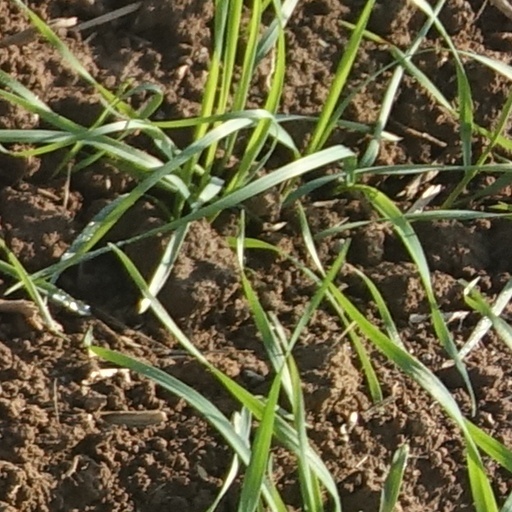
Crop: wheat